St. Gabriel Catholic Church (St. Gabriel, Louisiana)

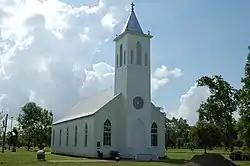

St. Gabriel Catholic Church is a church parish in St. Gabriel, Louisiana known to have its origins all the way back to 1761. It is noted as the oldest still standing church in the entirety of the Louisiana Purchase. The church parish includes a main church and the Sacred Heart Chapel in the neighborhood of Carville, Louisiana. The church is part of the Diocese of Baton Rouge and its current pastor is Father Charlie Landry. The old parish church building was listed on the National Register of Historic Places on November 27, 1972.